Aviad Hacohen

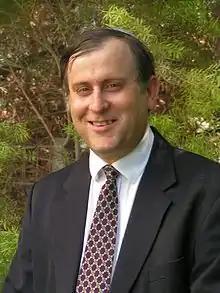
Aviad Hacohen

Aviad Hacohen is the son of Rabbi Menachem Hacohen, who was a Labor party member of the Israeli Parliament (Knesset), and Devorah Hacohen, a historian at Bar-Ilan University. Hacohen studied at Netiv Meir yeshiva high school and afterwards at Yeshivat Har Etzion and Yeshivat HaKotel. He served in the Israel Defense Forces in a hesder program combining yeshiva studies with army service. He received his BA in law from the Hebrew University of Jerusalem in 1989. In 1991, Hacohen began to teach as an assistant in the law school of the Hebrew University while studying for an MA in law, which he received cum laude in 1993. In 1995 he began to teach Jewish law and communications law at Bar Ilan University. In 1996, he was appointed Director of the Center for the Instruction and Study of Jewish Law at the Sha'arei Mishpat Academic Center, where he also served as a lecturer. He received his PhD (cum laude) in law from the law school of the Hebrew University in 2003.